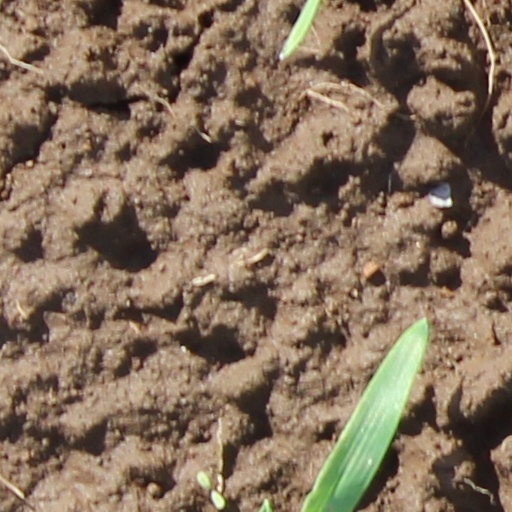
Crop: wheat